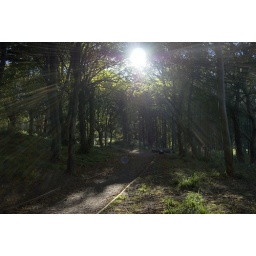
forest path in forest at culzean castle